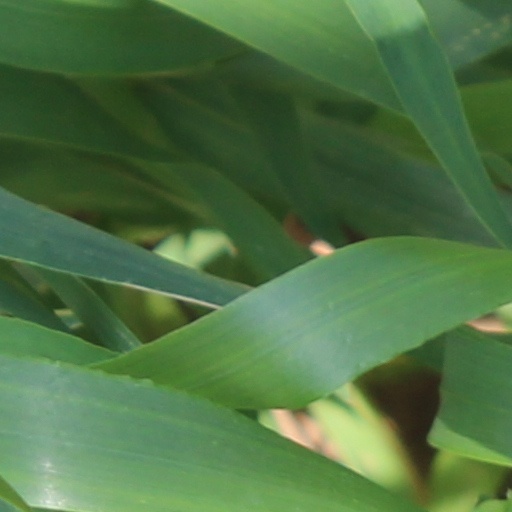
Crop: wheat